Western yellow robin

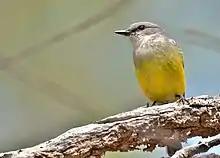
A grey and yellow bird, viewed from below

The western yellow robin ranges between long, with a wingspan of and weight of . The male and female are similar in size and coloration, with no seasonal variation in plumage. The head, neck, and upper parts are grey, with a white throat fading into a grey breast. The lores are black, the eyebrows are paler grey, and there is some faint pale streaking over the ear coverts. The underparts are yellow and clearly delineated from the breast. The rump and upper tail coverts are yellow in the nominate subspecies and olive-green in subspecies "rosinae". There is a broad area of intermediate coloration between the core ranges of the two subspecies. Birds of subspecies "rosinae" have longer wings and tail overall, and a shorter bill and tarsus. Those from the west coast between Cliff Head and Kalbarri are significantly smaller overall. Intermediate forms between the two subspecies are found over a broad band between Lancelin and Jurien Bay southeast through the inner Wheatbelt to the coast between Denmark and Fitzgerald River National Park.